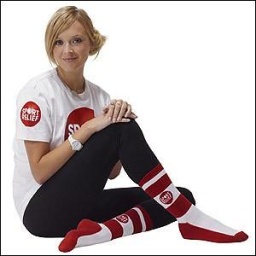
girl in red and white socks